Werfen

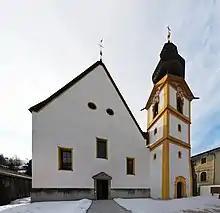
Parish church

As the seat of the local administration, Werfen and the castle were heavily attacked during the German Peasants' War in 1525/26. From 1675 onwards, numerous people in the environment of the local knacker Barbara Koller and her son Jakob were sentenced and executed in the Zaubererjackl witch trials. Werfen was also a centre of the expulsion of Salzburg Protestants under the rule of Prince-Archbishop Count Leopold Anton von Firmian in 1731. In the late 18th century, a large limonite deposit was developed in Sulzau, which from 1770 became the most important ironworks ("Konkordiahütte") in the Salzburg archbishopric.